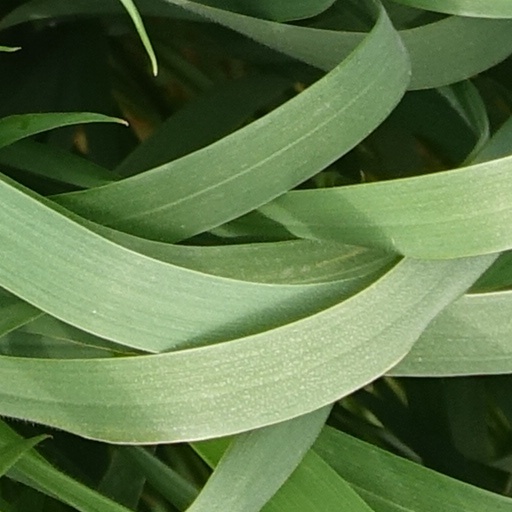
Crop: wheat